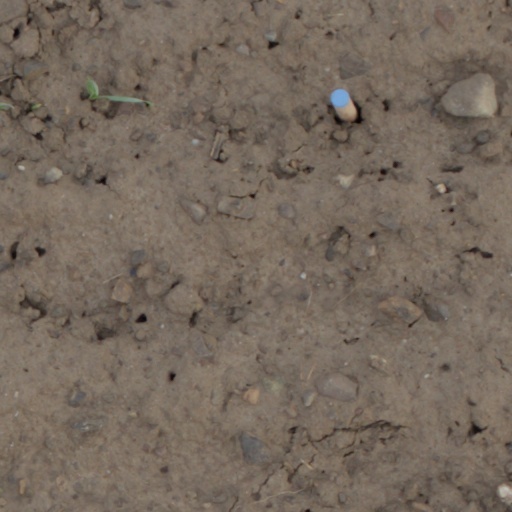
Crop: wheat